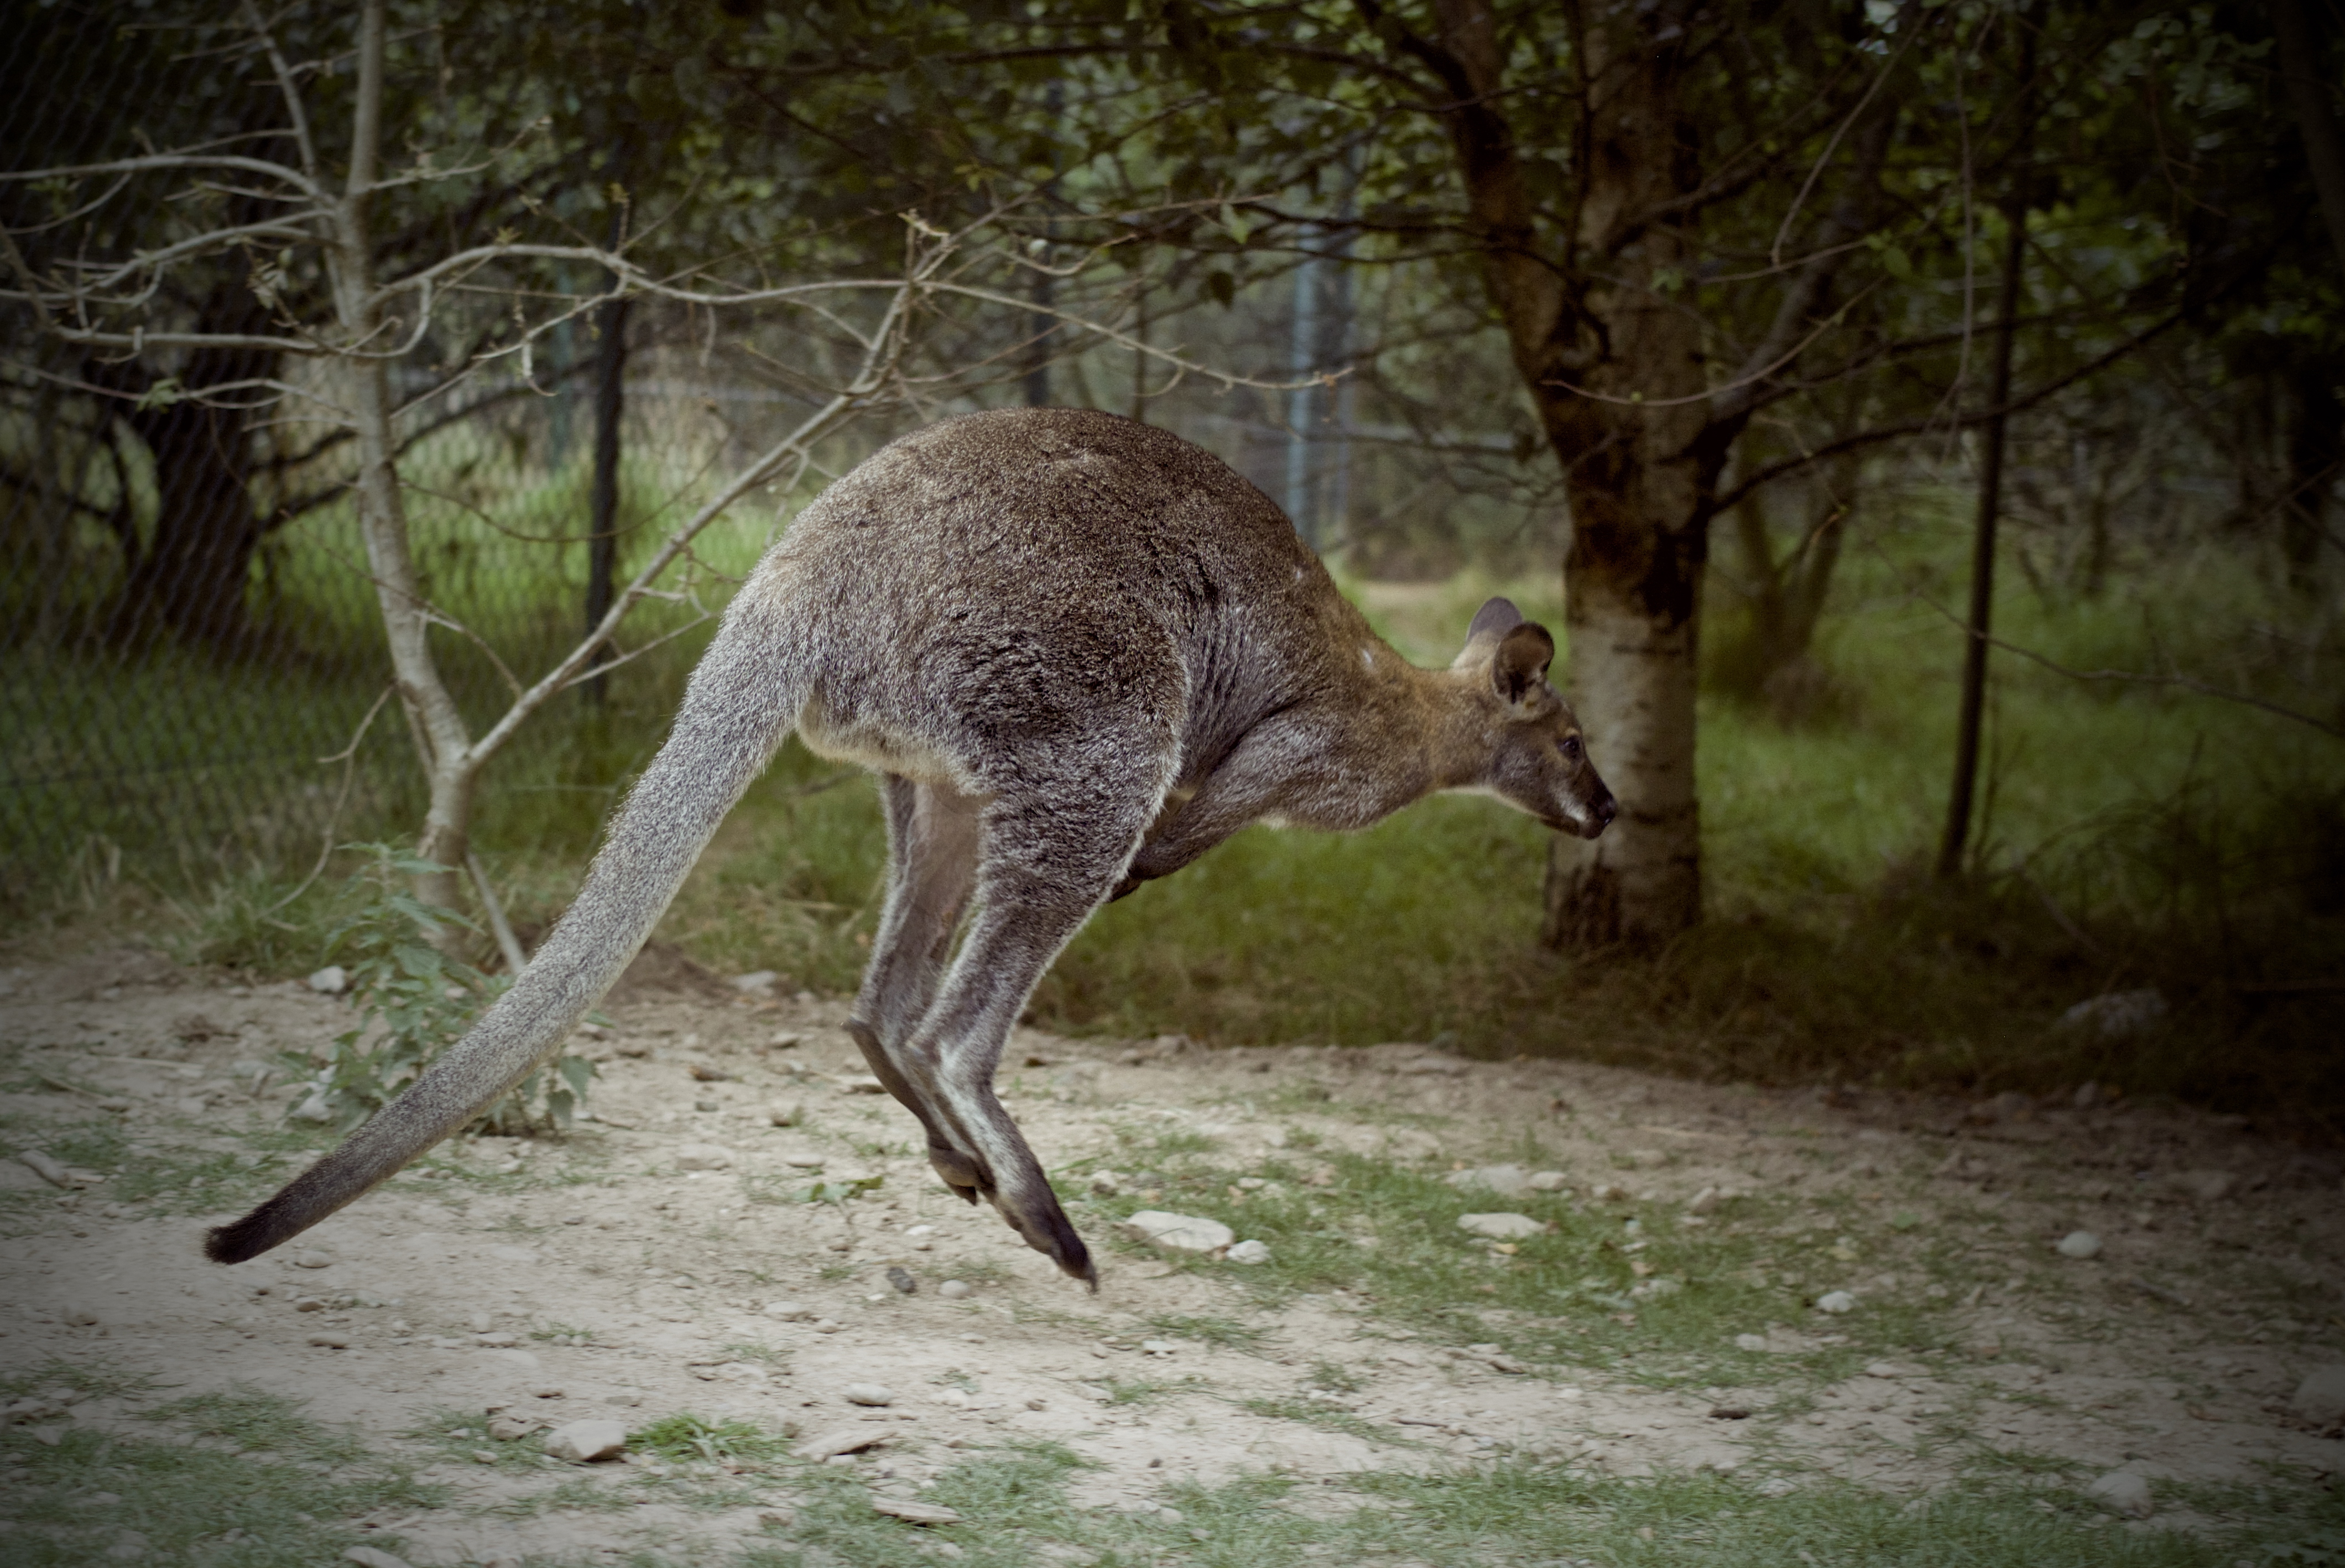
vertebrate, kangaroo, terrestrial animal, wildlife, macropodidae, marsupial, adaptation, snout, woodland, organism, tail, tree, wallaby, plant, forest, musk deer, fawn